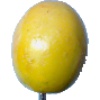
Label: Maracuja 1